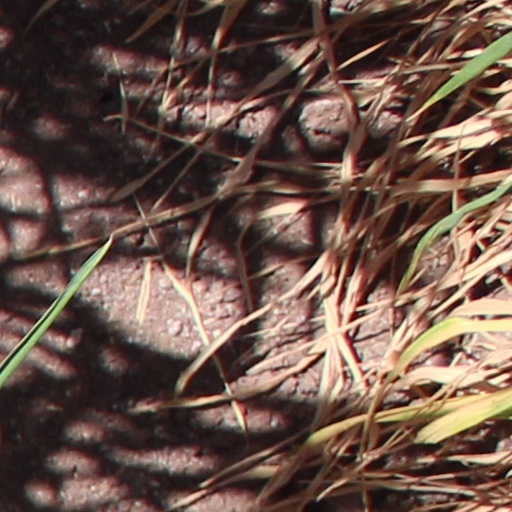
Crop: wheat